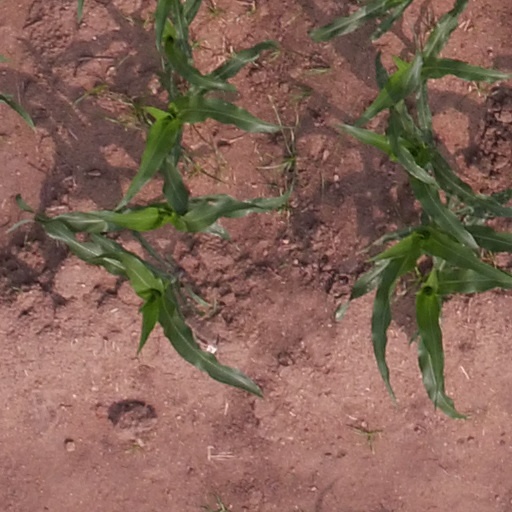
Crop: maize; corn